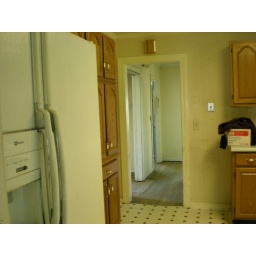
kitchen looking from the dining room through the kitchen to the hall....the living room is the first door on the left in the hall